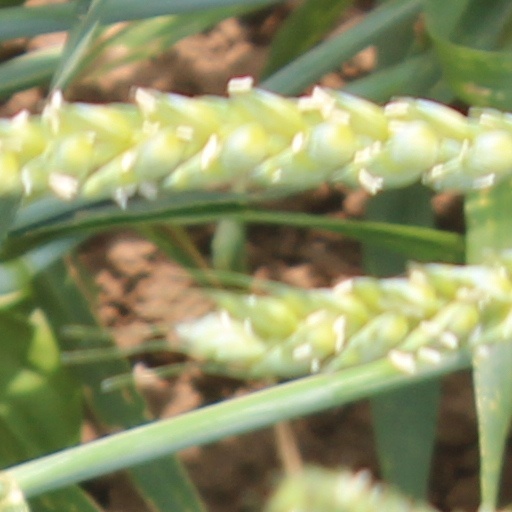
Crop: wheat